One Piece season 13

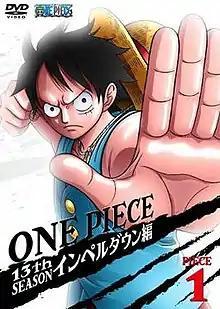
The cover of the first DVD compilation released by Toei Animation of the thirteenth season.

The thirteenth season of the "One Piece" anime series titled , was produced by Toei Animation, and directed by Hiroaki Miyamoto based on Eiichiro Oda's manga by the same name. It deals with the imprisonment of Monkey D. Luffy's adoptive older brother Portgas D. Ace and Luffy's attempt with Boa Hancock's help to infiltrate the great prison Impel Down to save him. Luffy meets several old enemies prisoners from his past in this arc, including Buggy the Clown, Mr. 2 (Bon Clay), and Mr. 3. There is also a 4 episode arc set outside the current continuity titled "A Gold Lion's Ambition" (金獅子の野望 "Kinjishi no Yabō"), which serves as a prologue to the concurrently released "". This arc features Luffy and his crew's run-in with a group of pirates hired by Shiki, the film's main antagonist. Following this arc, the Impel Down story line continues where it had left off.